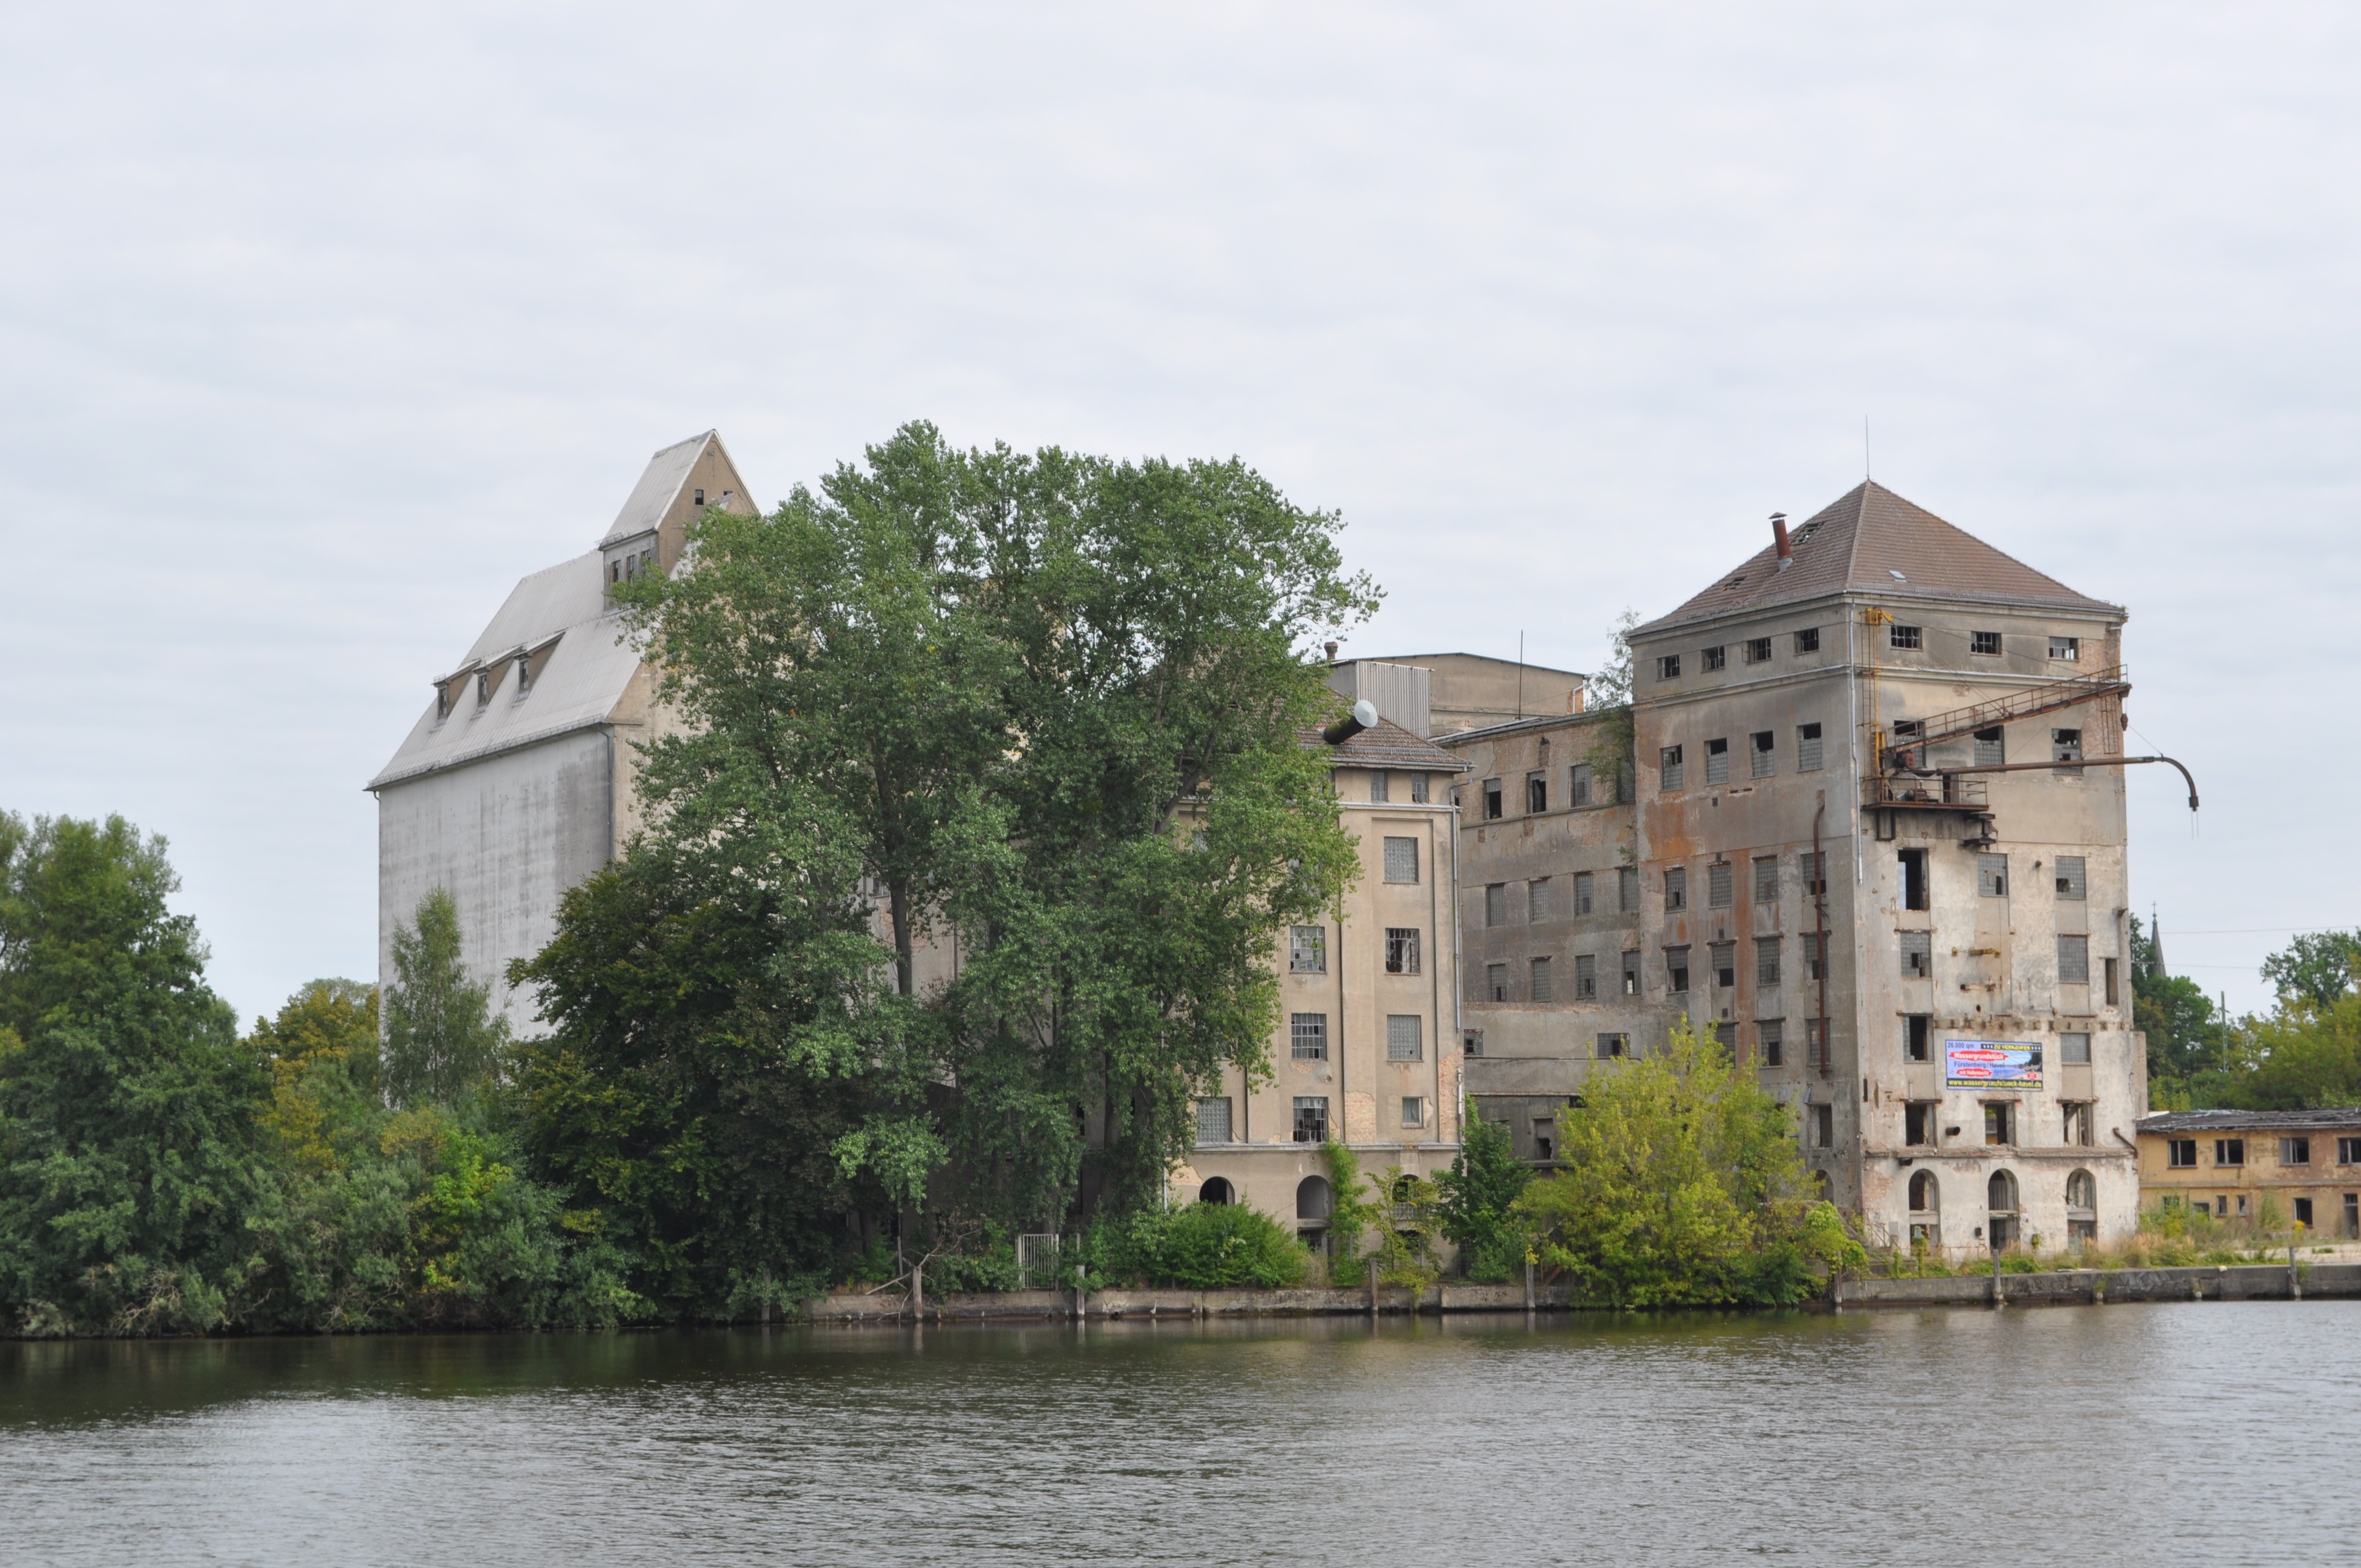
town, building, chateau, palace, river, canal, castle, ruin, waterway, estate, moat, tours, m ritz, water castle, steinfoerde